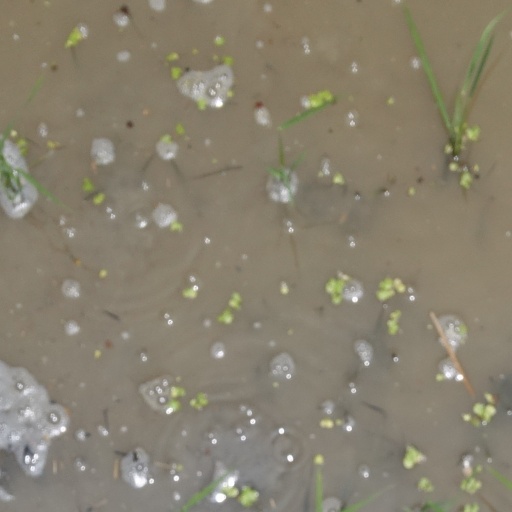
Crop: rice